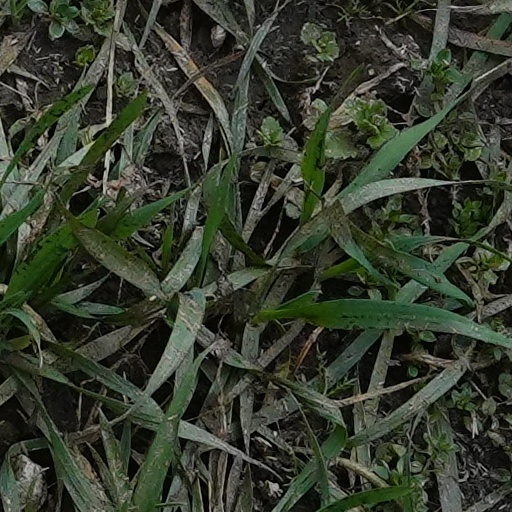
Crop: wheat